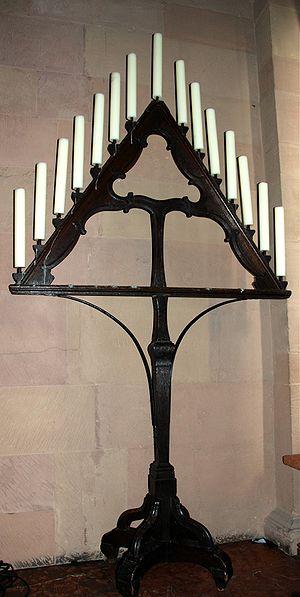
L'Office des Ténèbres est le nom donné dans le rite romain, avant la réforme de Pie XII en 1955, aux matines et aux laudes des trois derniers jours de la Semaine sainte, qui selon la coutume de cette période, étaient anticipées le soir précédent. L'office devait « commencer de manière à finir après le coucher du soleil», d'où le nom de « Ténèbres ».